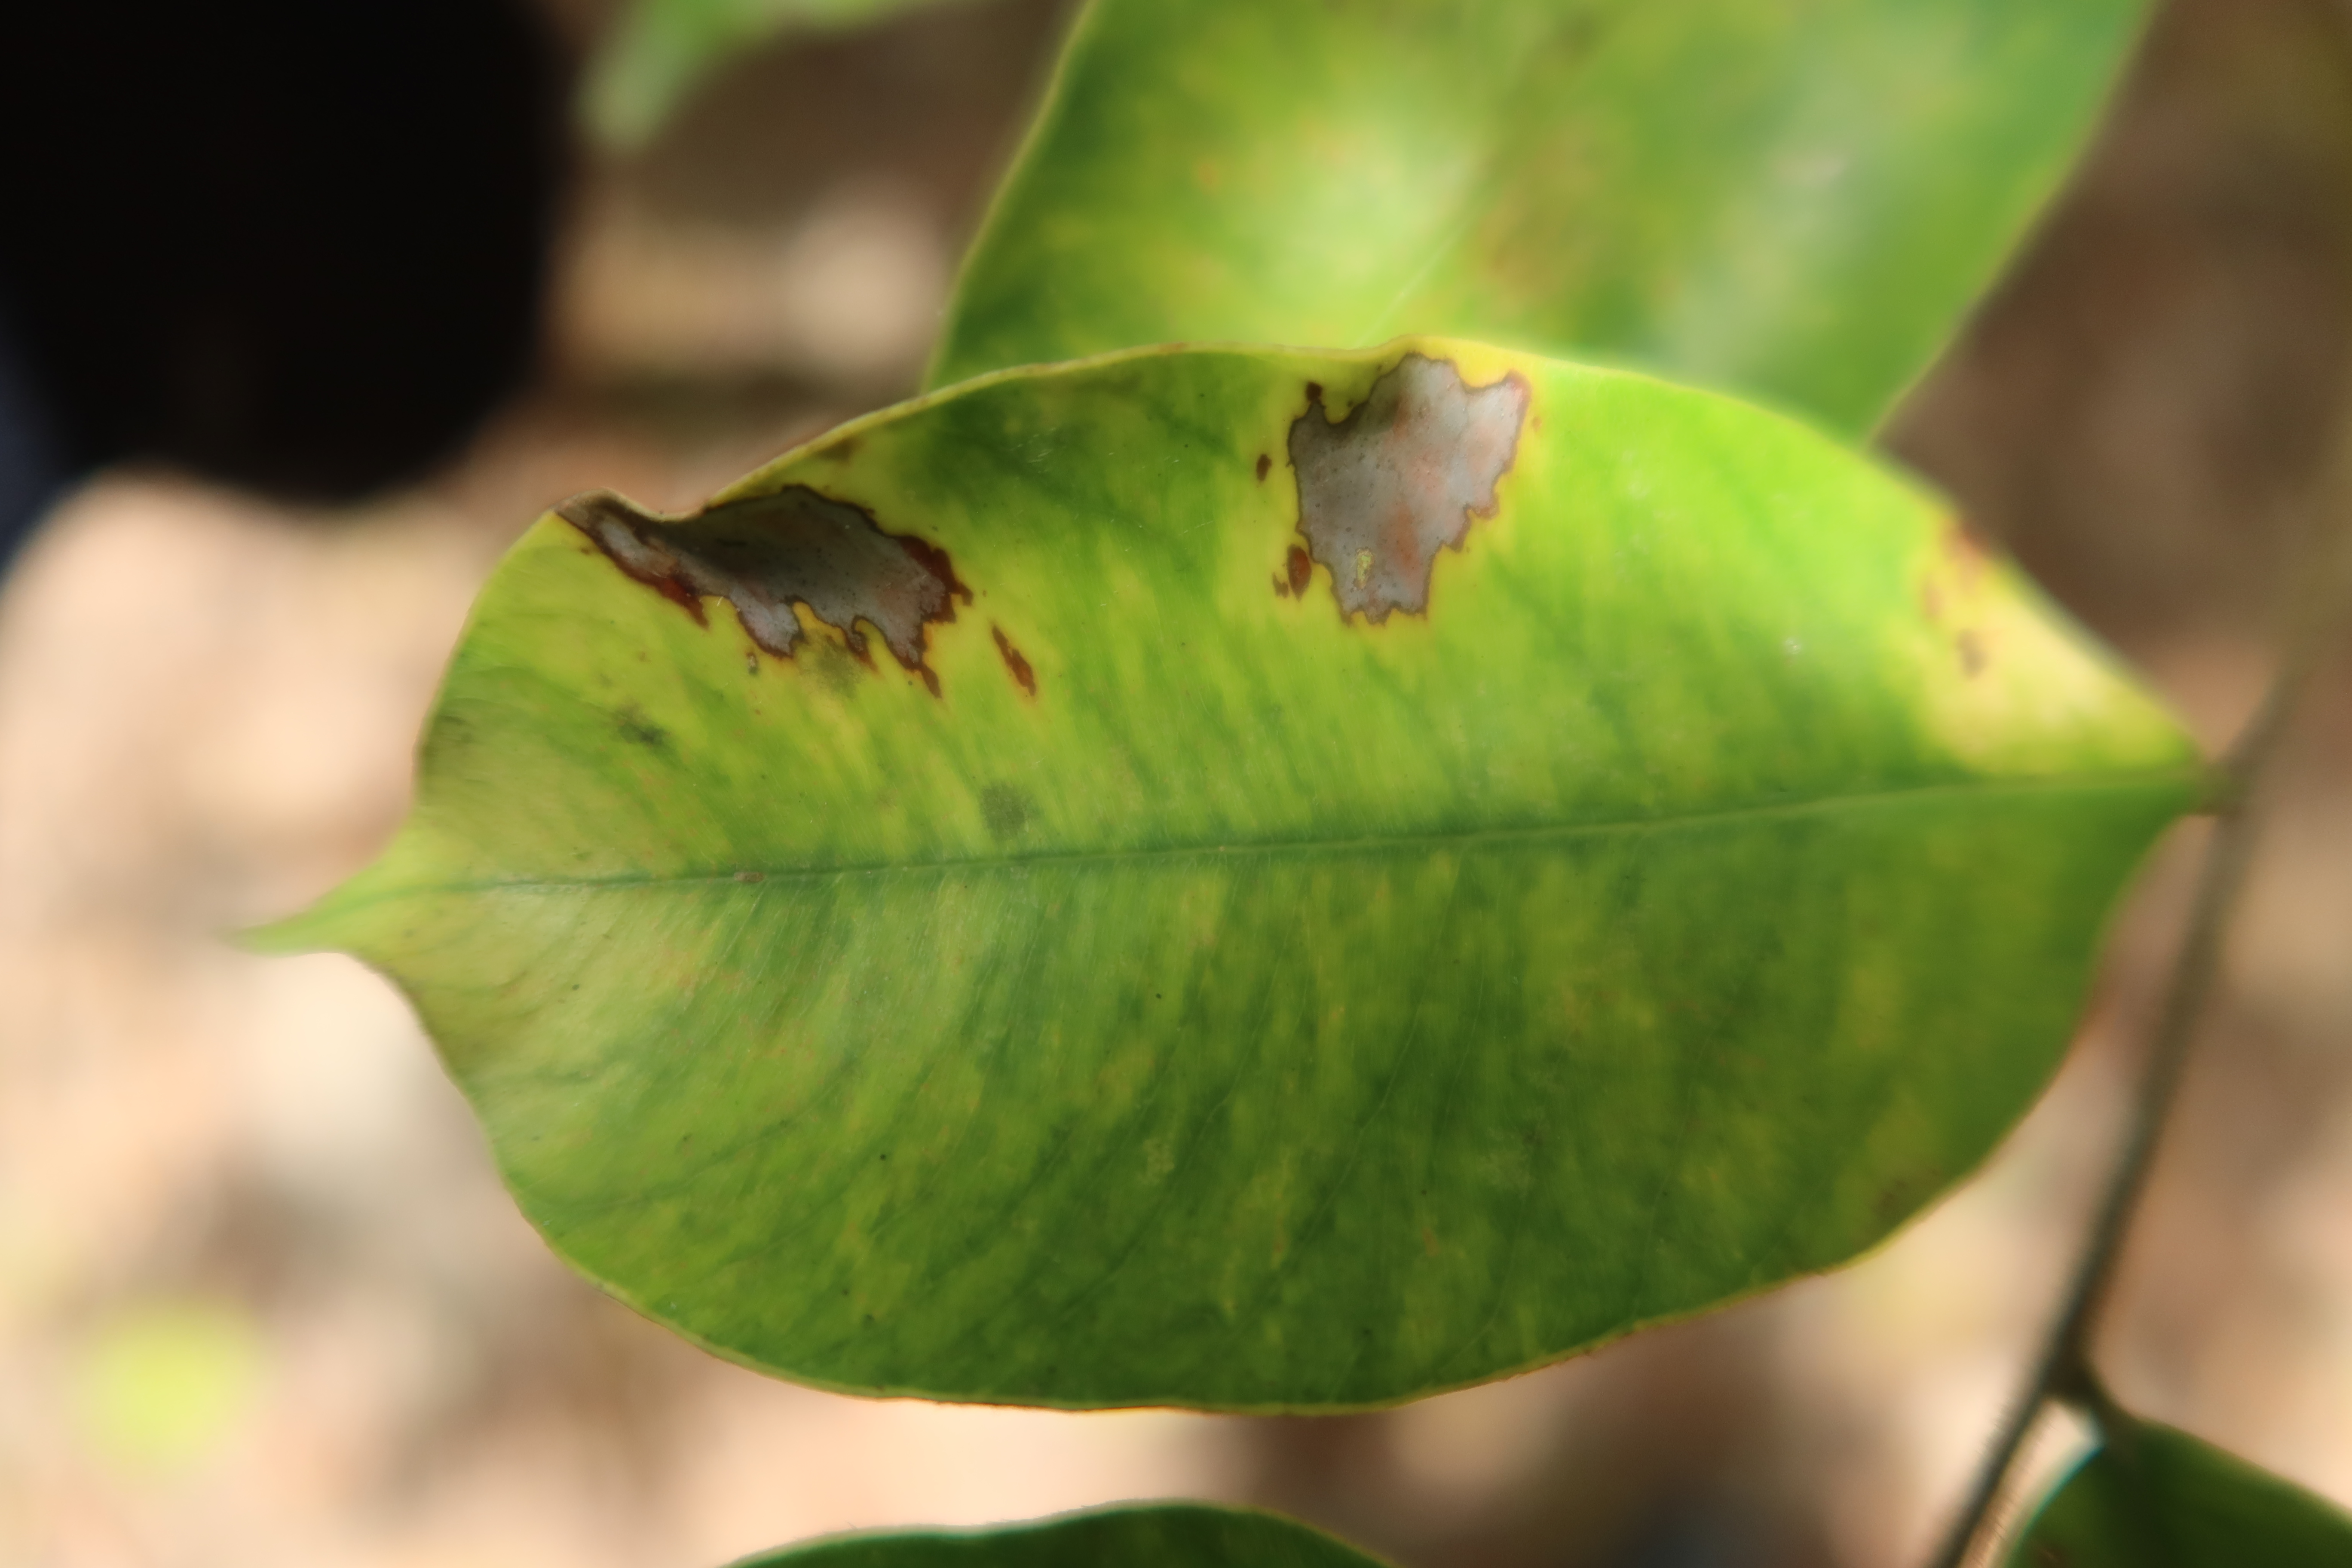
Label: Anthracnose